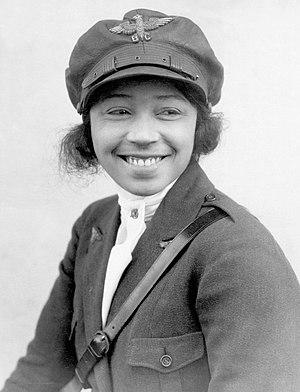
Bessie Coleman est une aviatrice américaine. Elle est la première femme noire au monde à pouvoir piloter et la première personne d'origine afro-américaine et amérindienne à détenir une licence de pilote qu'elle obtient en 1921.